Frankenthal Hauptbahnhof

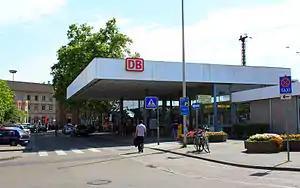

Frankenthal Hauptbahnhof is the main railway station for the city of Frankenthal in the German state of Rhineland-Palatinate and is located on the Mainz–Ludwigshafen railway. It is classified by Deutsche Bahn as a category 3 station. Besides Frankenthal Hauptbahnhof the only other station in Frankenthal are Frankenthal Süd and Flomersheim.